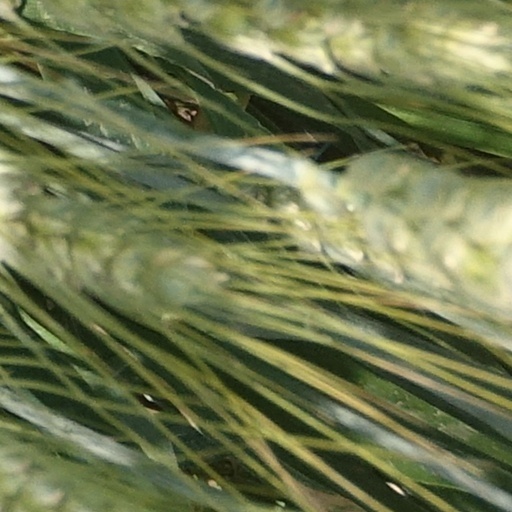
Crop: wheat